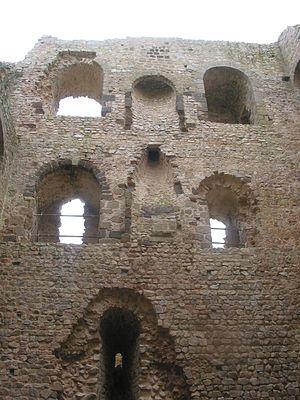
Donjon de Sainte-Suzanne (Mayenne) est un château fort du XIᵉ siècle.